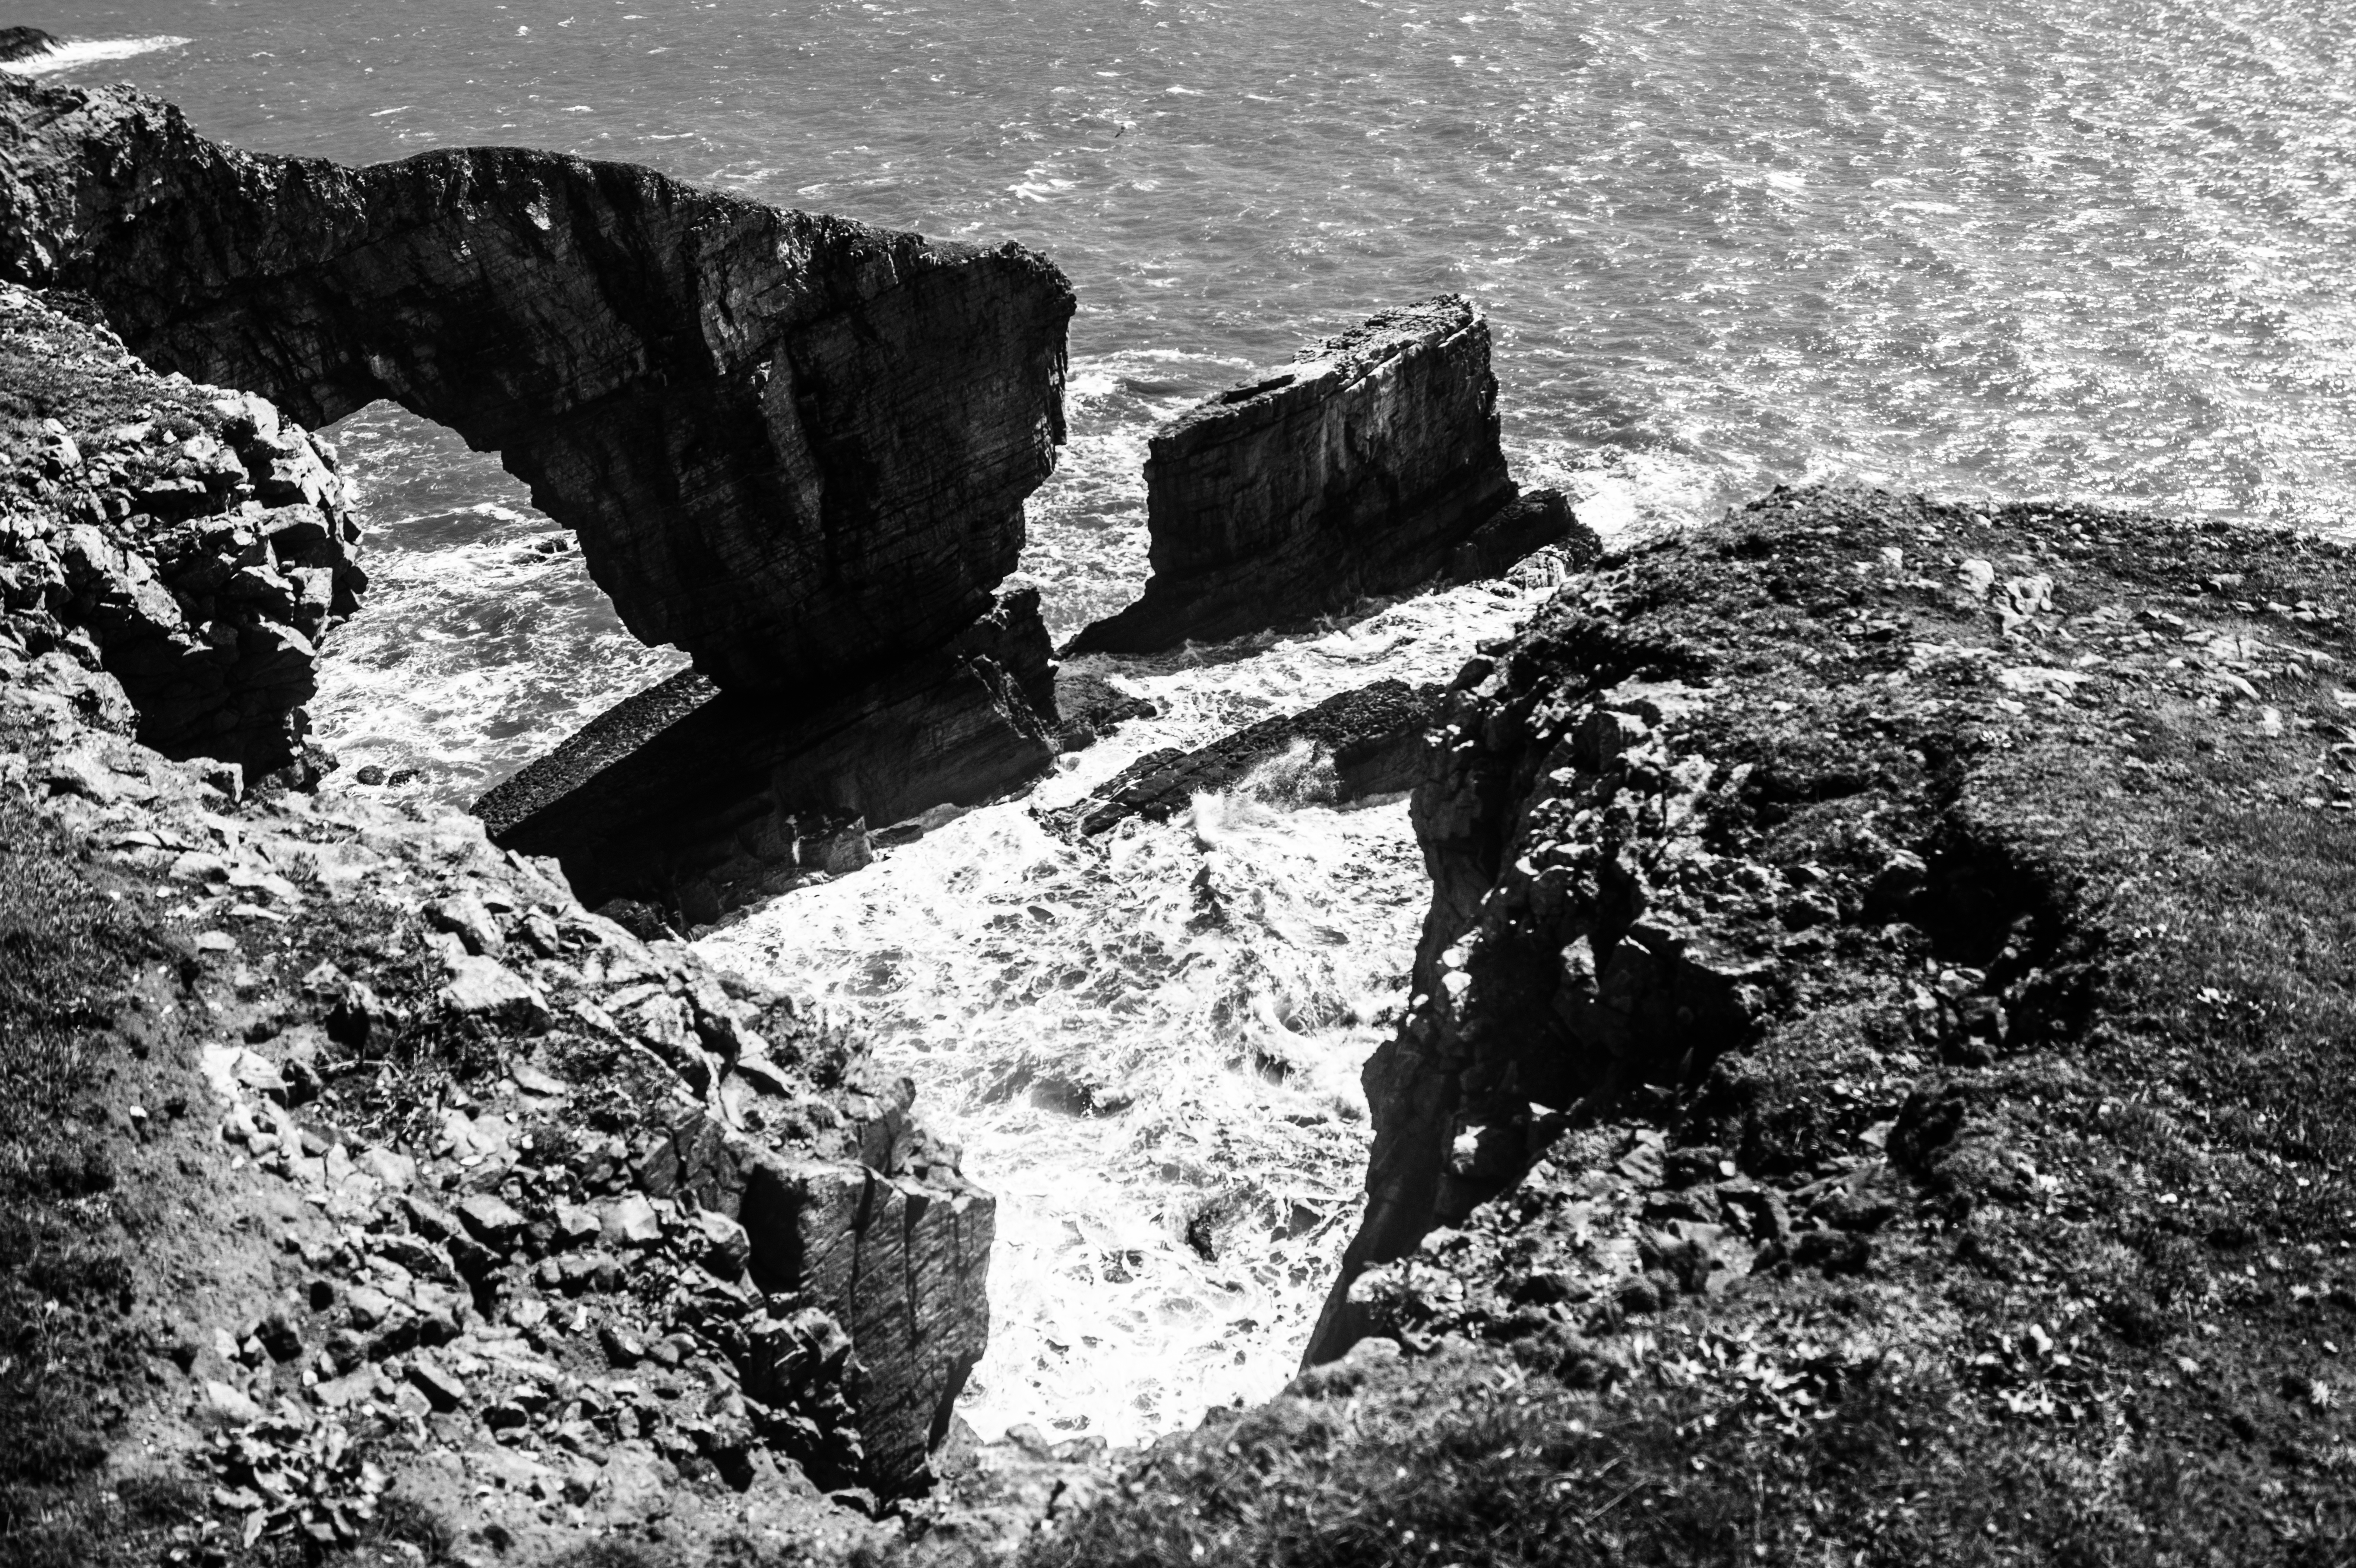
sea, coast, water, rock, black and white, sky, white, bridge, wave, coastal, summer, cliff, green, park, darkness, rocky, black, monochrome, terrain, material, rocks, bw, national, wales, waves, geology, noir, blanc, bn, pembrokeshire, jurassic, monochrome photography